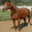
Label: horse